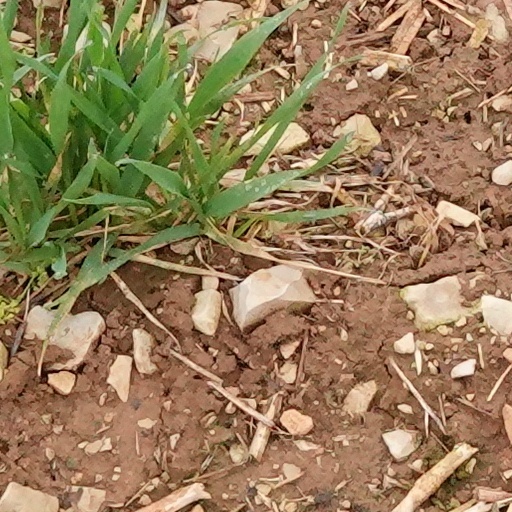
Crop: wheat